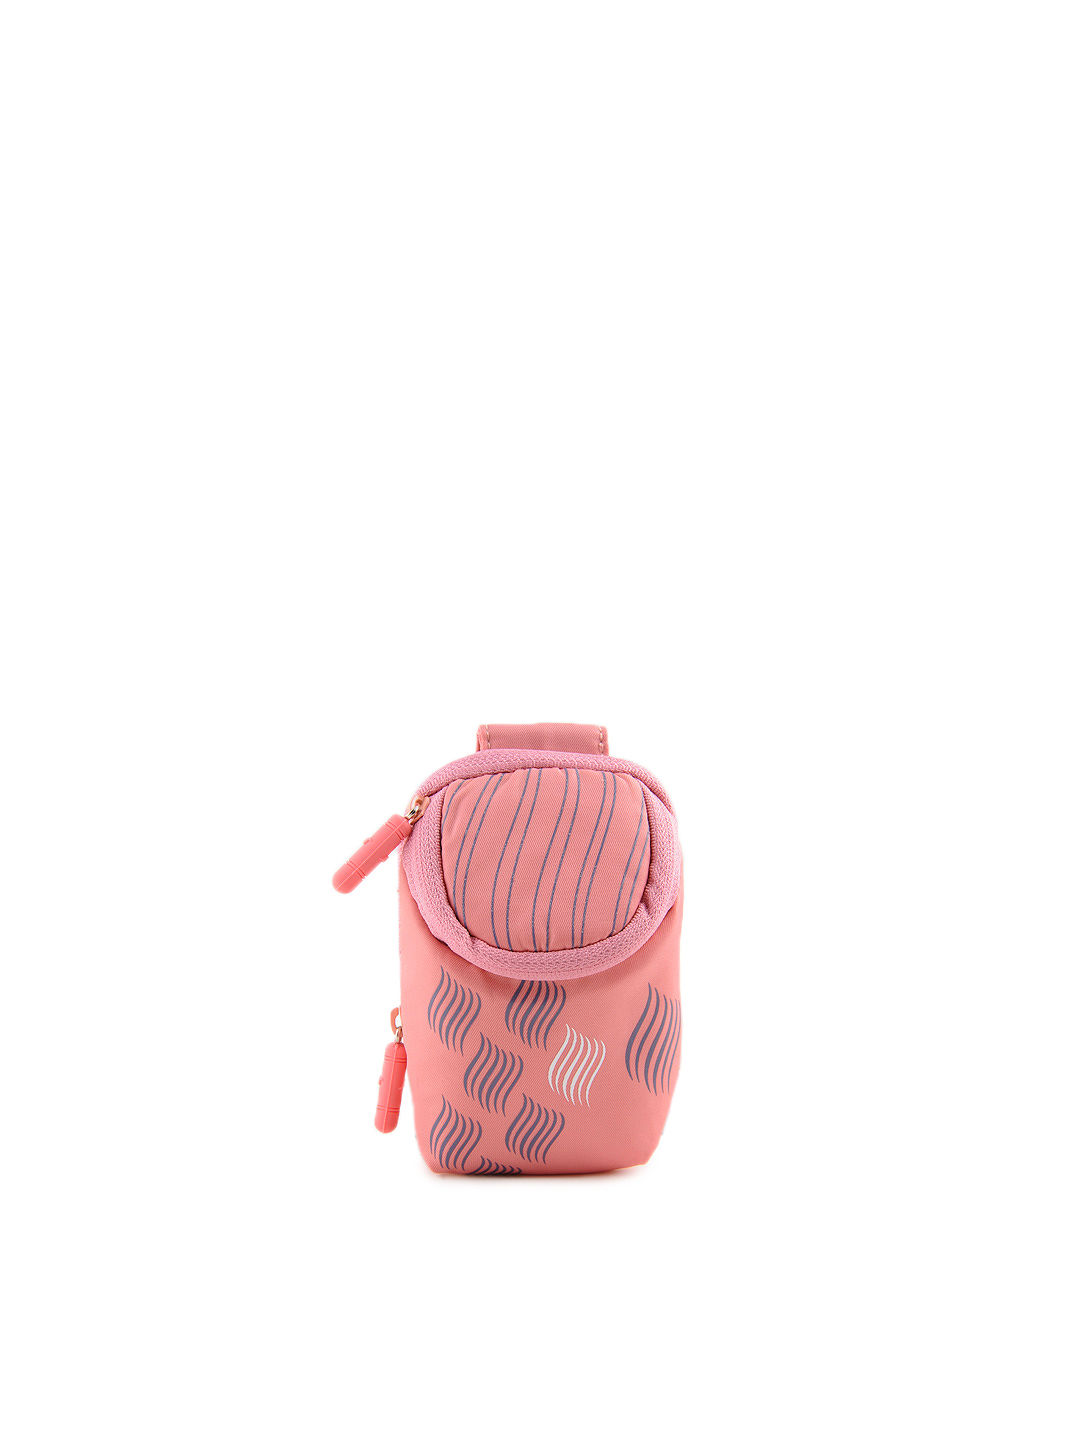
American Tourister Unisex Pink Camera Bag
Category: Accessories / Bags / Mobile Pouch
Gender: Unisex
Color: Pink
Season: Summer 2012
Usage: Casual